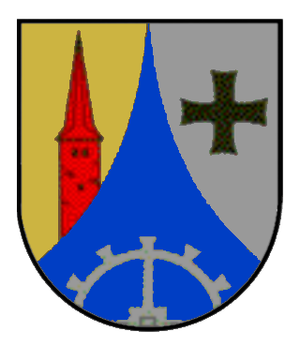
Waldbreitbach est une station climatique reconnue, dans la pitoresque vallée de la Wied. C'est une municipalité et chef-lieu de la communauté de communes "Verbandsgemeinde Waldbreitbach", dans l'ouest de l'Allemagne, qui fait partie de l'arrondissement de Neuwied, en Rhénanie-Palatinat.